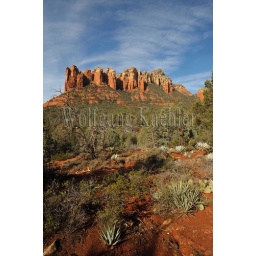
Usa, arizona, sedona, devil's kitchen trail, coffeepot rock in background